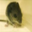
Label: mouse